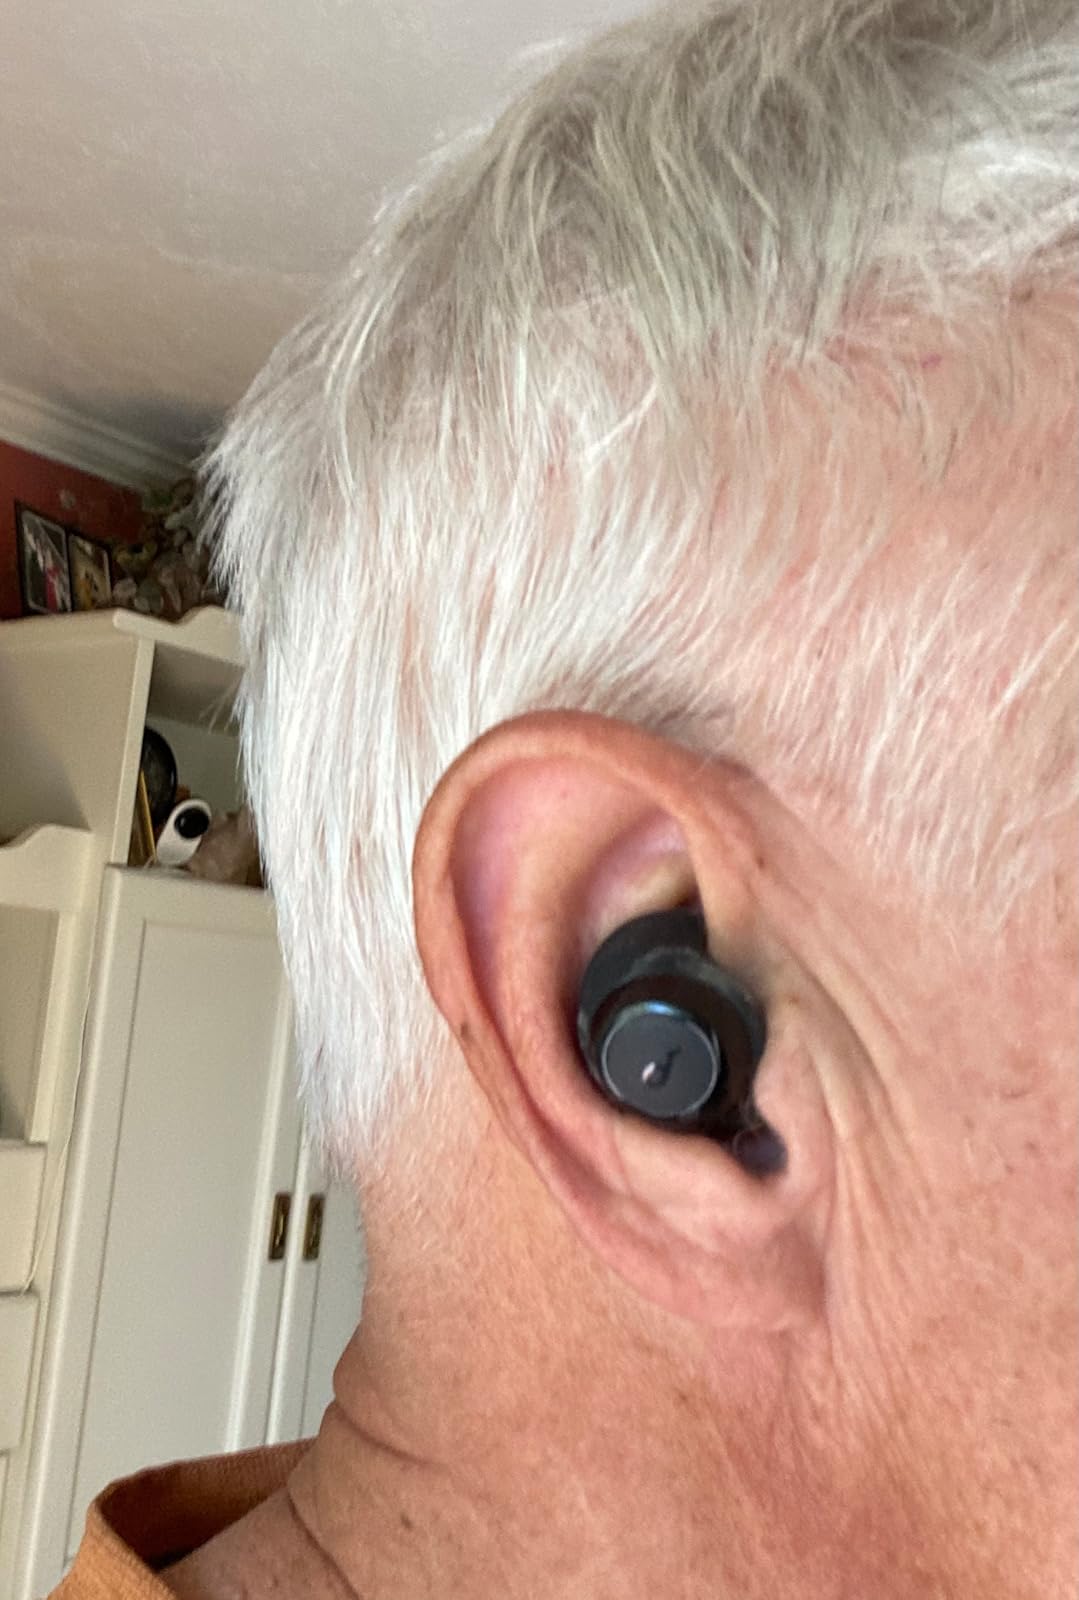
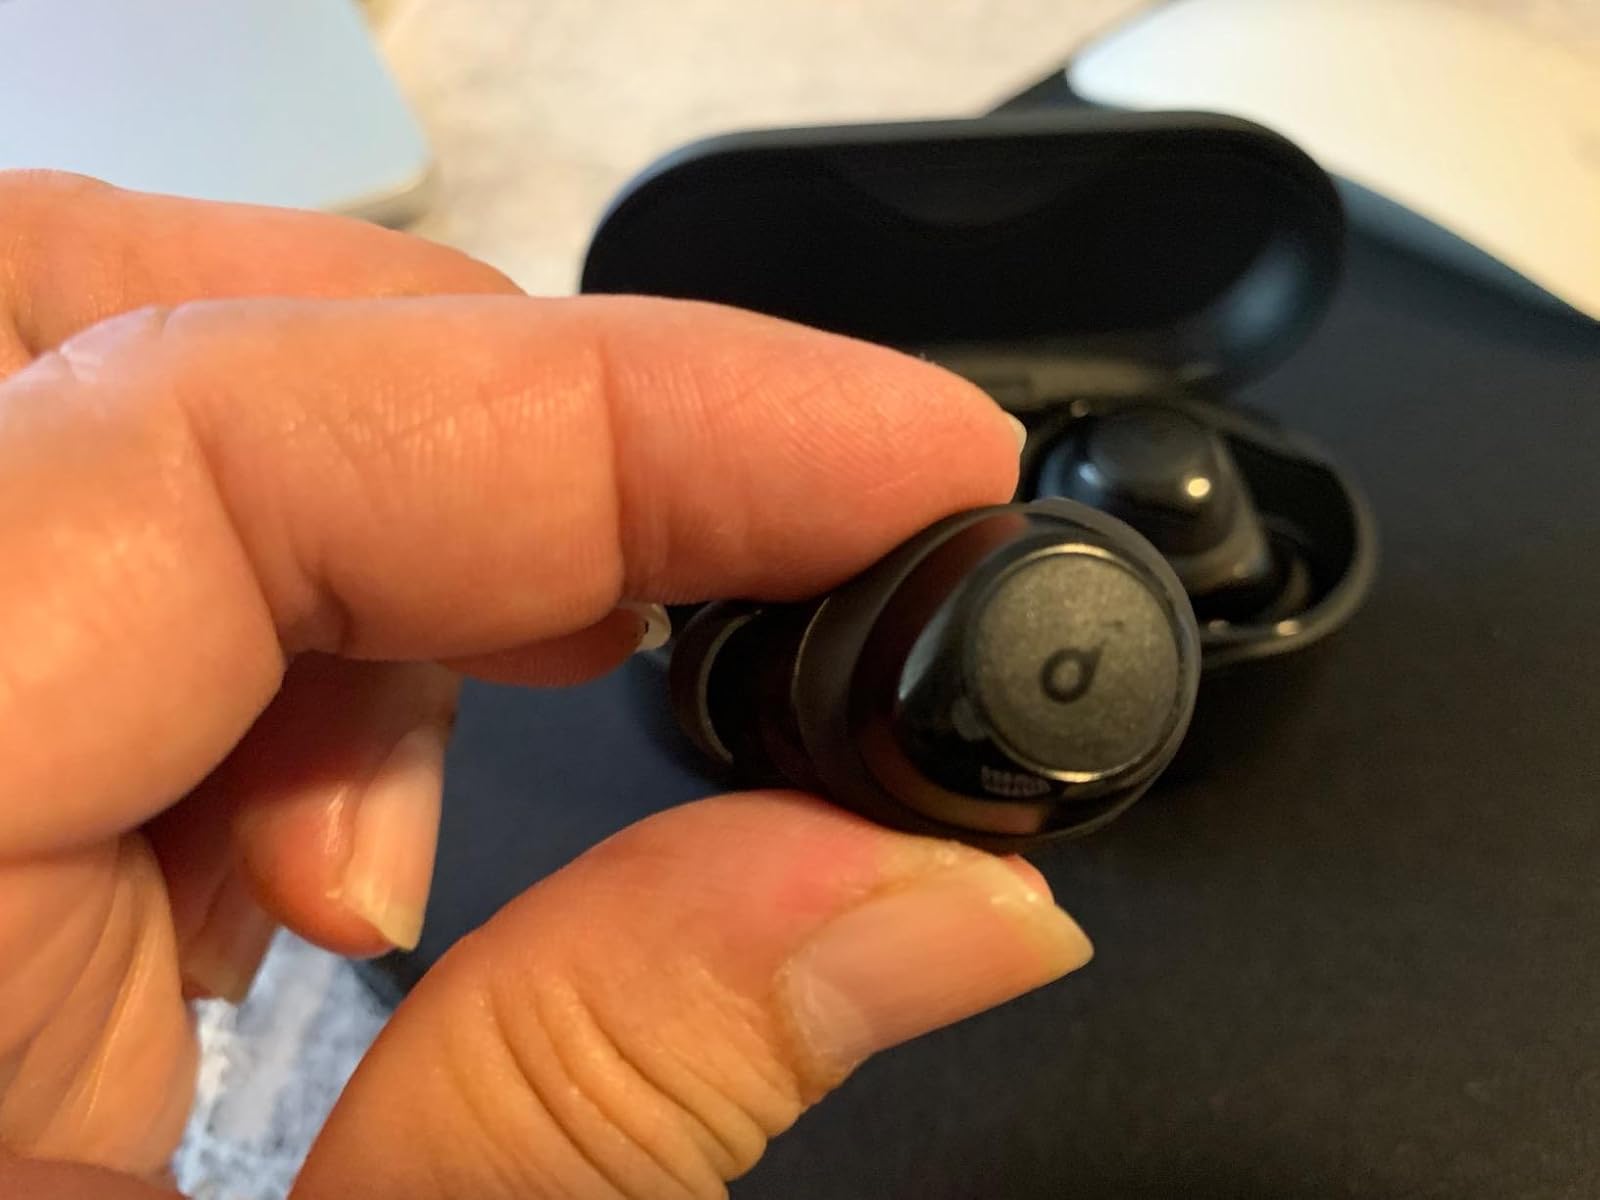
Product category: earbuds
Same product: yes